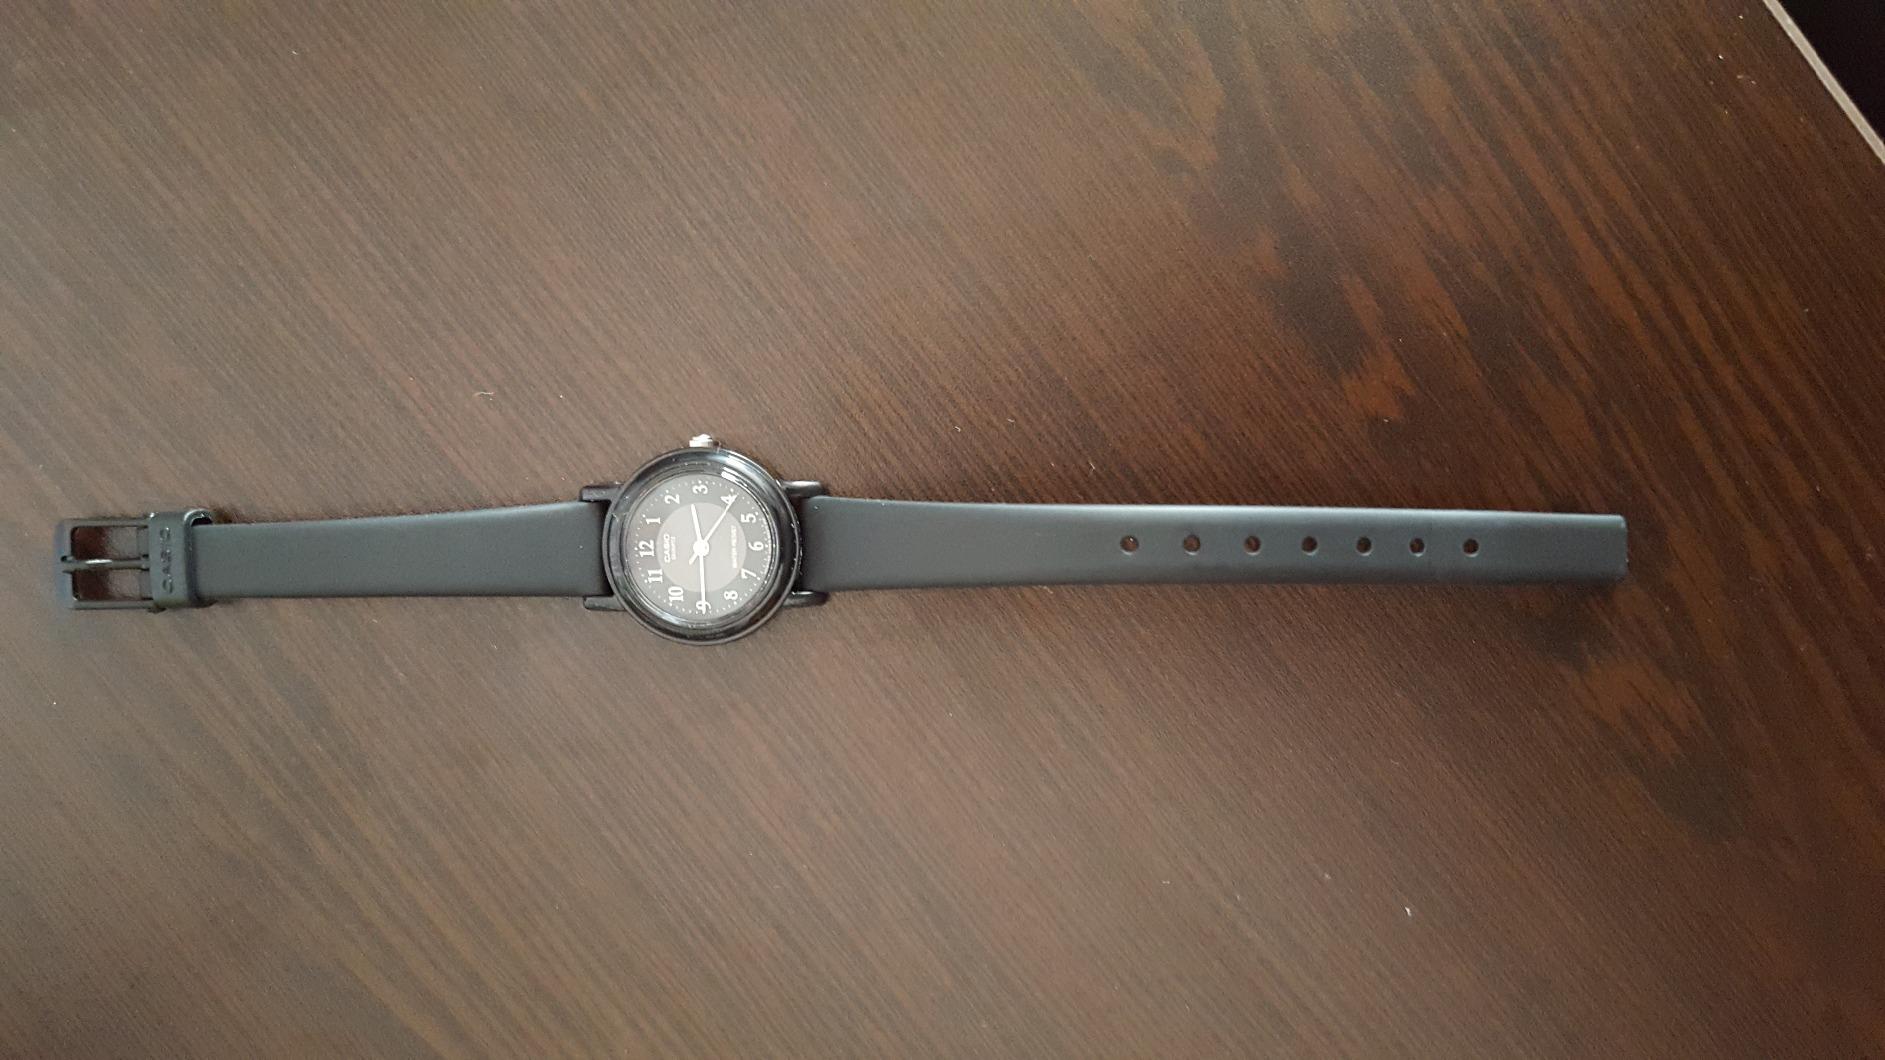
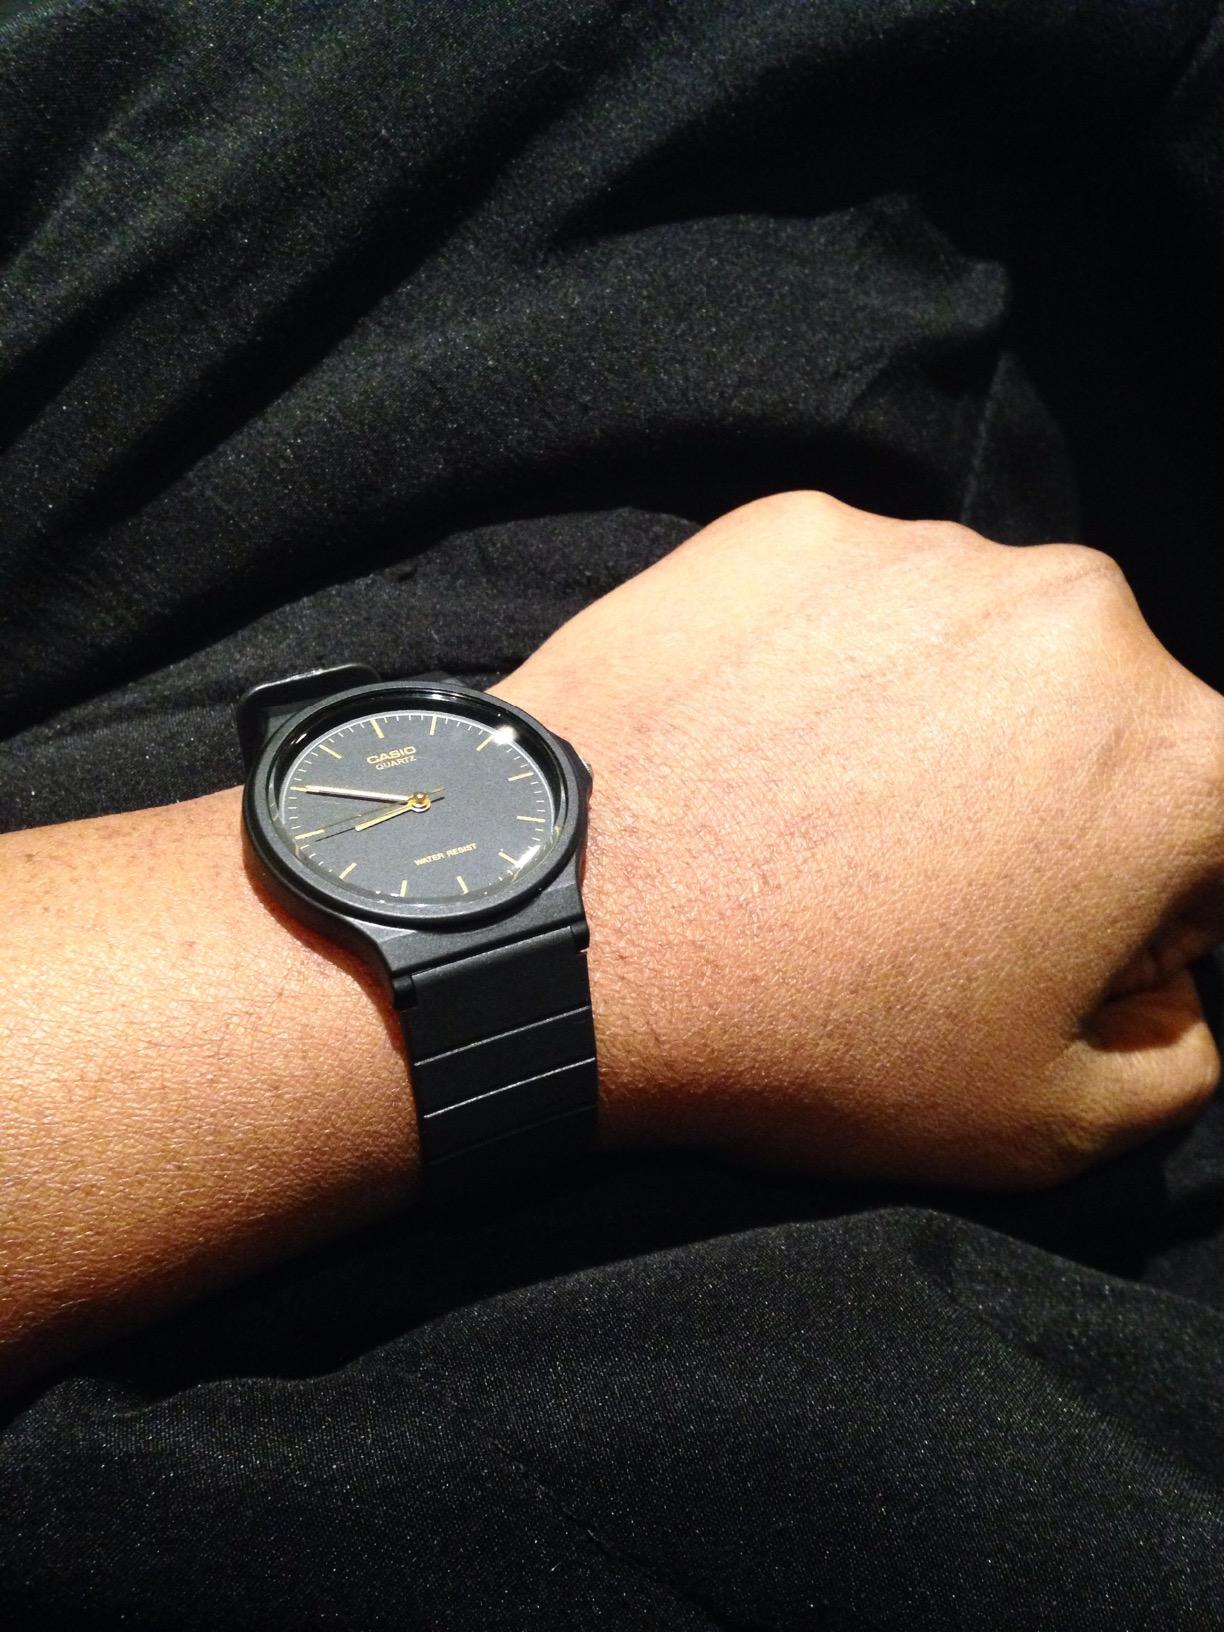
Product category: accessories_watch
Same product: no